Viking runestones

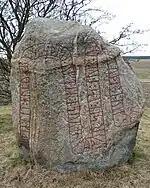
Runestone DR 334

This runestone carved in runestone style Pr1 is located at Tibble. It appears to be raised in memory of a man who died in the retinue of the Viking chieftain Freygeirr. Pr 1 is also known as Ringerike style, and this classification is used for inscriptions which depicts the serpent heads attached to the runic text bands in profile, but the serpents or beasts are not as elongated and stylized as in the Urnes style.